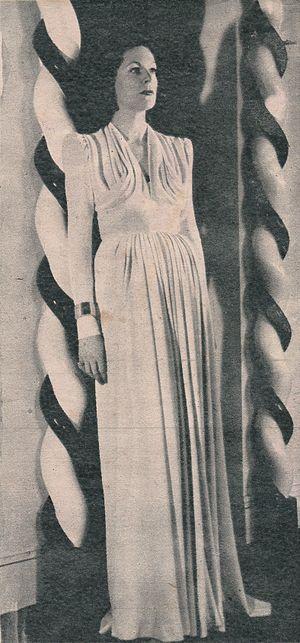
Madeleine Yvonne Svoboda, dite Madeleine Robinson, née le 5 novembre 1917 à Paris et morte le 1ᵉʳ août 2004 à Lausanne, en, est une actrice franco-tchèque naturalisée suisse.